New River Coalfield

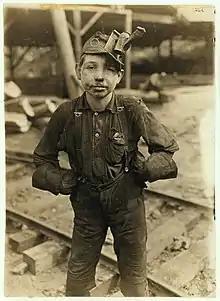
Tipple Boy, Turkey Knob Mine, MacDonald, West Virginia. photograph by Lewis Hine, 1908 during the height of coal mining in the New River Coalfield

The New River Coalfield is located in northeastern Raleigh County and southern Fayette County, West Virginia. Commercial mining of coal began in the 1870s and thrived into the 20th century. The coal in this field is a low volatile coal, known as "smokeless" coals. The seams of coal that have been mined include Sewell, Fire Creek, and Beckley. This is very high quality bituminous coal rated at approximately . The New River coalfield is named after the north flowing New River. Over 60 coal towns were once located there, supported by independent commercial districts at Beckley, Oak Hill, Mount Hope, and Fayetteville. By the 21st century many coal camps had partially or completely returned to nature. These company towns were located along Dunloup (Loup) Creek, Laurel Creek, White Oak Creek, lower Piney Creek, and, of course, the New River. The mainline of the Chesapeake and Ohio Railway ran right through the center of this coalfield, with spurs branching off in many directions, and rail yards were maintained at Quinnimont, Raleigh, and Thurmond, WV. The Virginian Railway's main line also passed through the western side of the field as well. Companies such as the New River Company, New River & Pocahontas Consolidated Coal Co., and Mary Frances Coal Co. were the largest operators in the New River Coalfield, but there were many smaller ones as well. These companies recruited native born whites, immigrants from Southern and Eastern Europe, and African-Americans from the South to work in their coal mines and railroads. The mines began to close down after World War II and today there are very few active coal mines in the field. The New River Gorge is now the domain of the National Park Service as the New River Gorge National Park and Preserve, and they have done what their budget allows to preserve the coal heritage of the area.